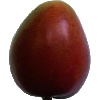
Label: red_mango